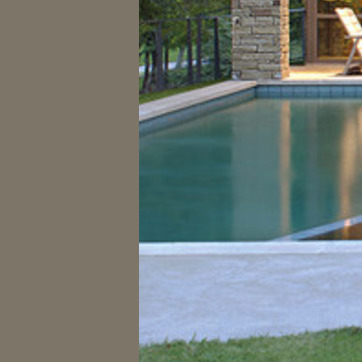
Material: water